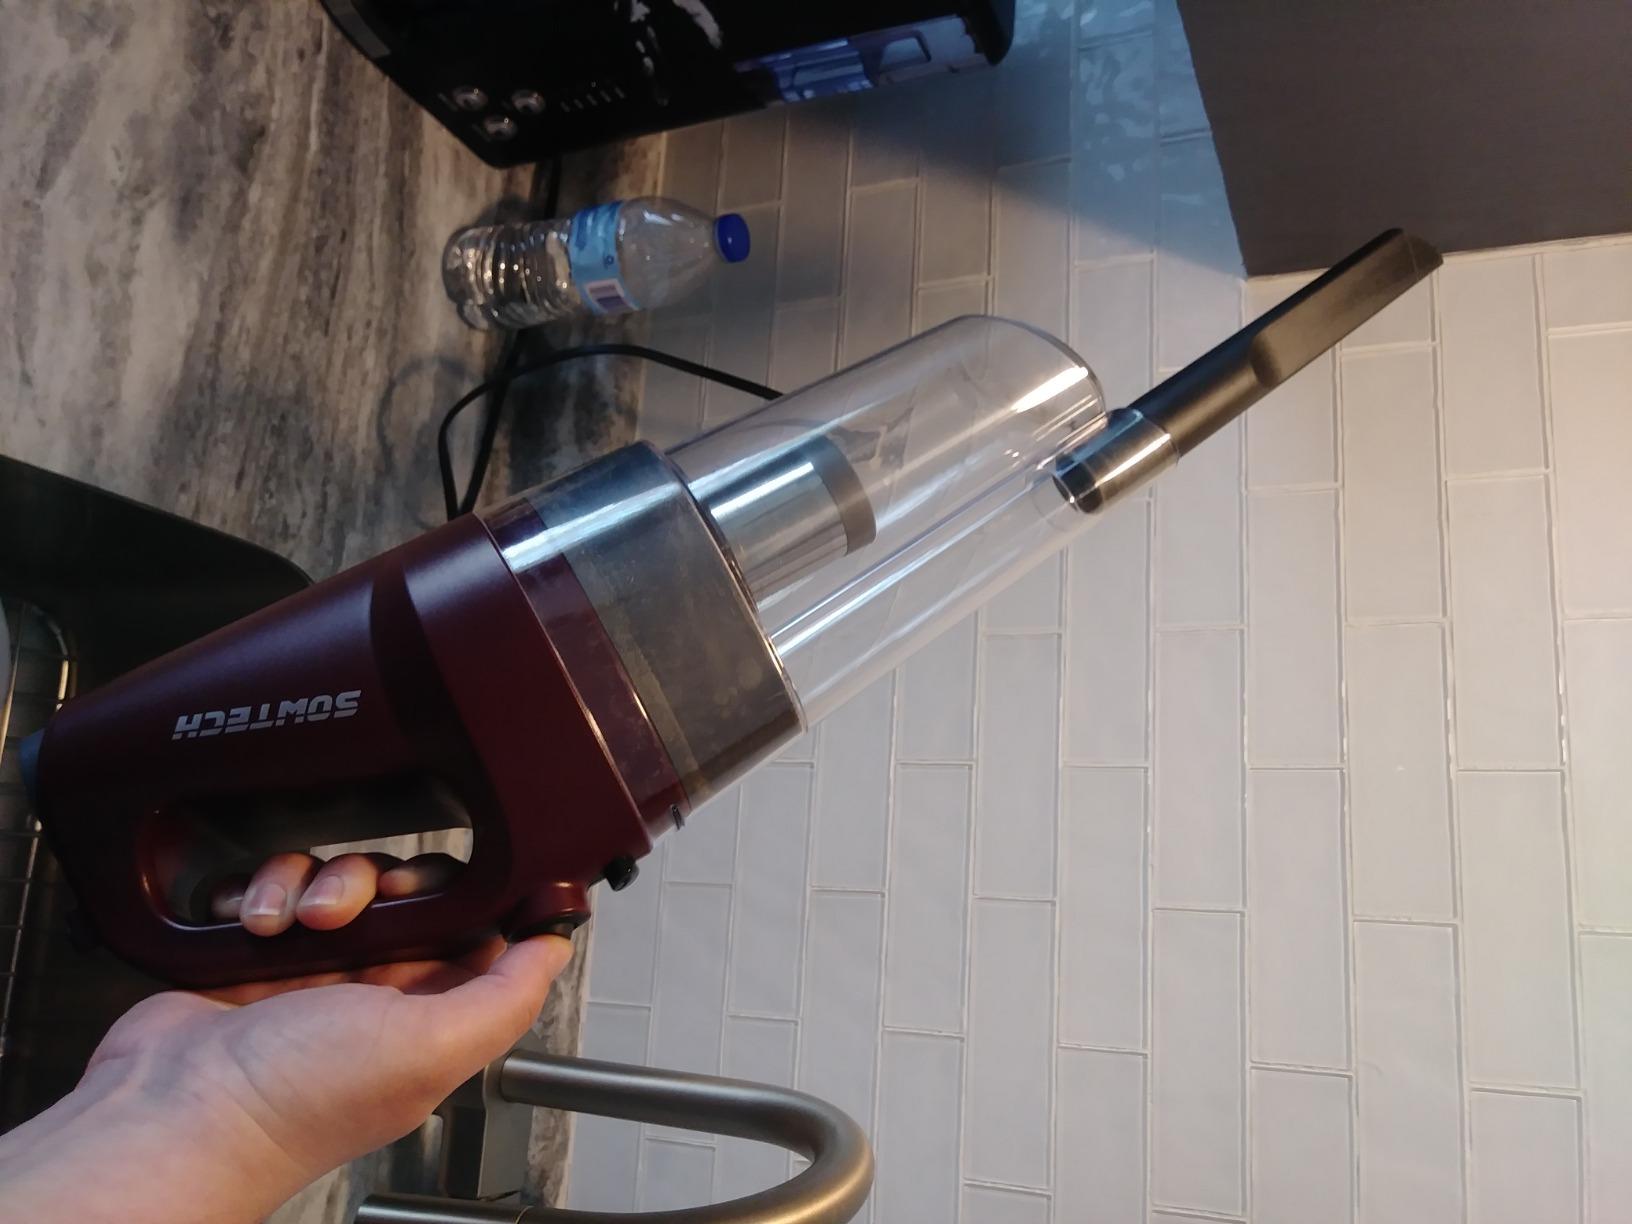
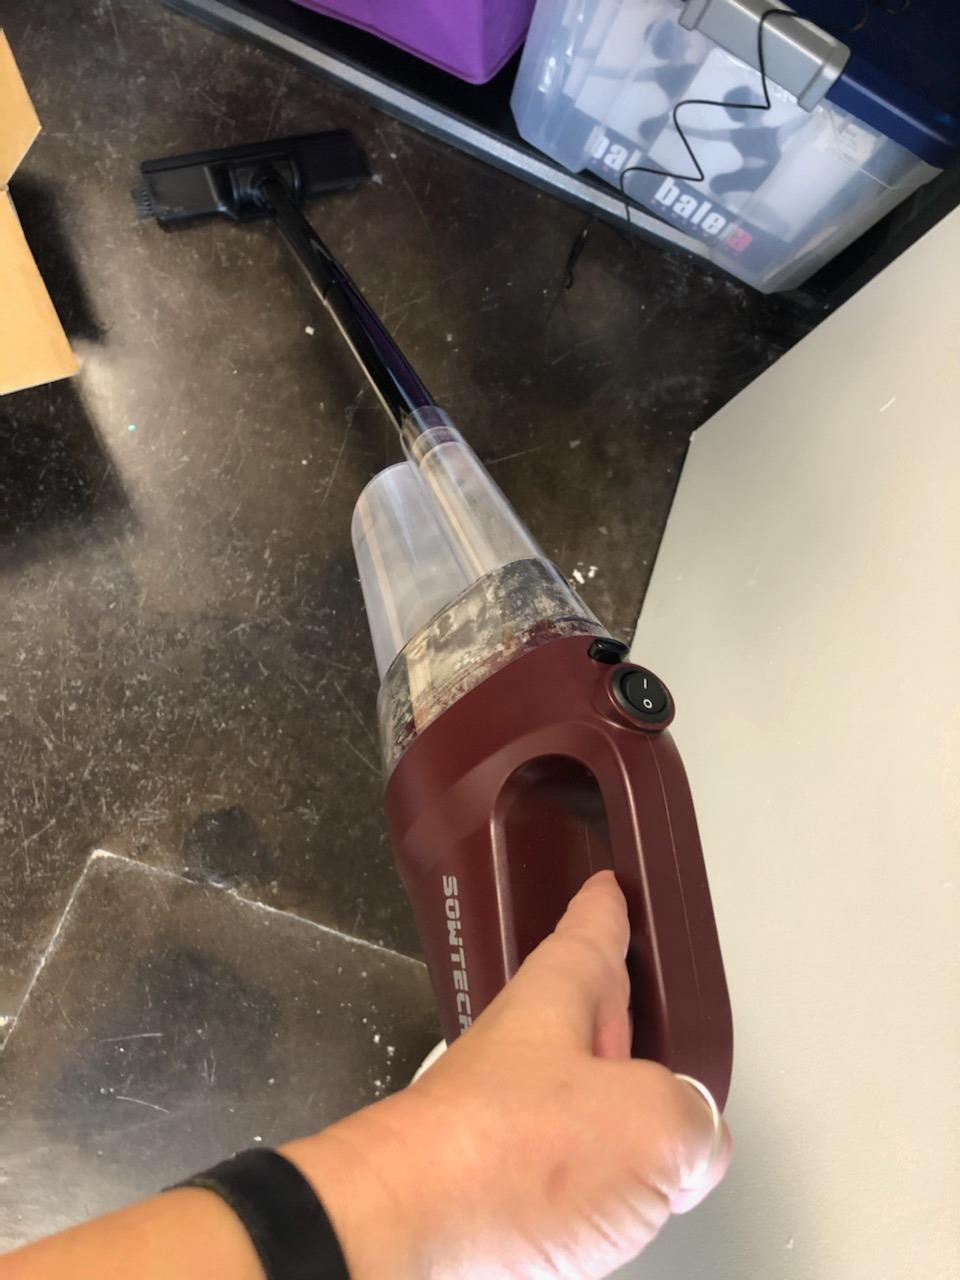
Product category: items_vacuum
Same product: yes